Recovery of Ré Island

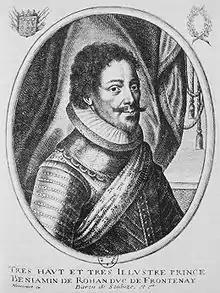
Benjamin de Rohan, duc de Soubise

The Protestants had been resisting the central Royal government with the 1620–1622 Protestant rebellion, leading to the Naval battle of Saint-Martin-de-Ré on 27 October 1622 between the naval forces of La Rochelle and a Royal fleet under Charles de Guise. An uneasy peace was made with the Treaty of Montpellier, but frustrations remained on both sides.